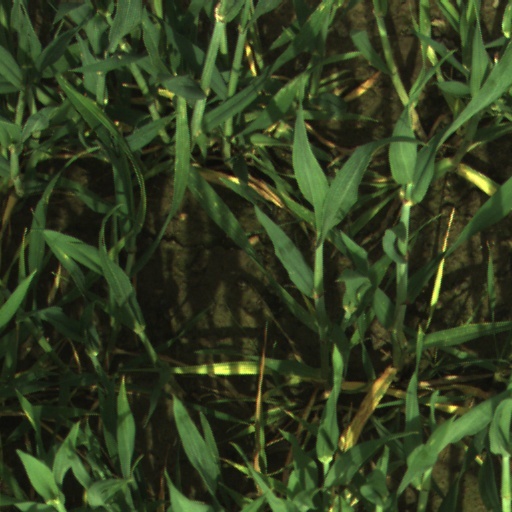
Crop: wheat